2011 Tuscaloosa–Birmingham tornado

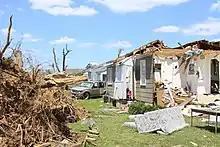
Cleanup in Tuscaloosa's Cedar Crest neighborhood in May (U.S. Army Corps of Engineers photo)

The National Weather Service determined the path length of this violent tornado to be with a maximum damage path width of , or . The final rating of this tornado was a source of controversy, as some survey teams concluded EF5 damage, while others did not. The structures that were swept away by this tornado were either improperly anchored, lacked interior walls, or were surrounded by contextual damage not consistent with winds exceeding , and as a result an EF5 rating could not be applied. Therefore, it was given a final rating of high-end EF4, with winds estimated at . Early reports indicated 65 people were killed, with over 1,000 injured. However, this was revised to 64 deaths and more than 1,500 injuries. President Barack and First Lady Michelle Obama visited Tuscaloosa on April 29, taking a ground tour of some of the affected areas. Obama was quoted as saying that he had "never seen devastation like this." He stated further that he had already declared a federal state of emergency in Alabama.